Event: Nepal Earthquake
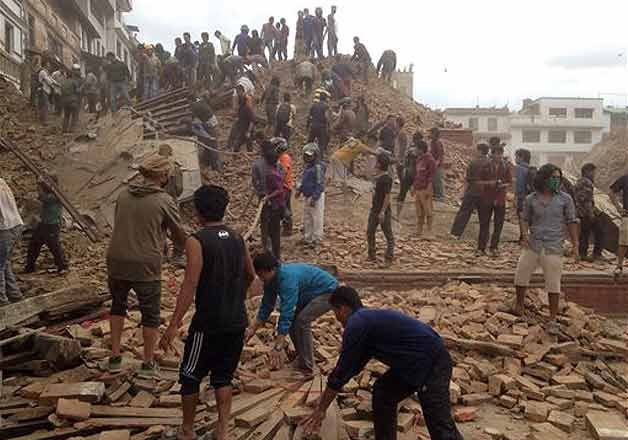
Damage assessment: damage